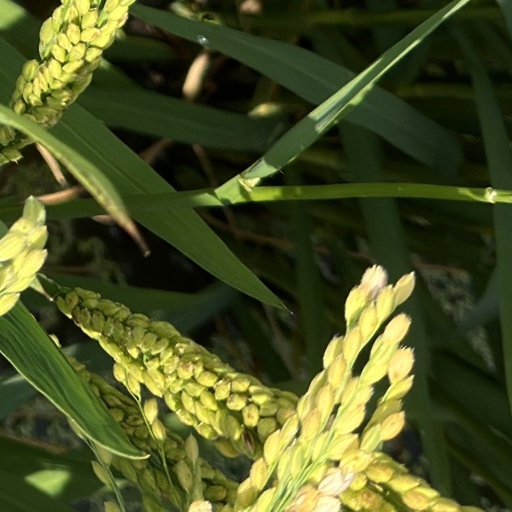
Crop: rice